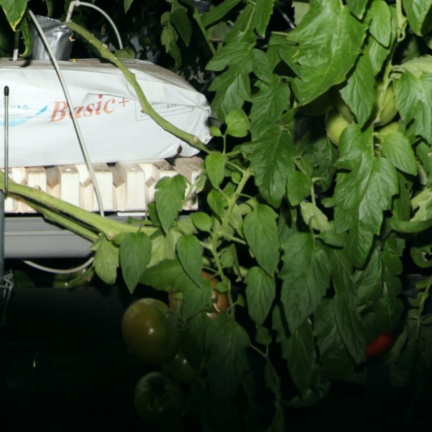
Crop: tomato